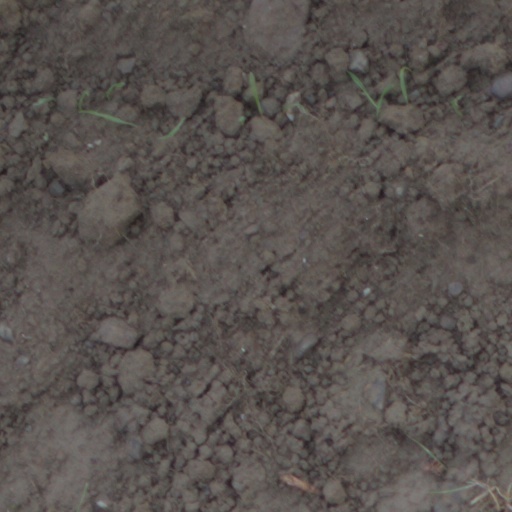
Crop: wheat